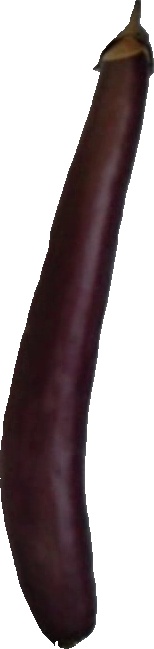
Label: eggplant_long_1